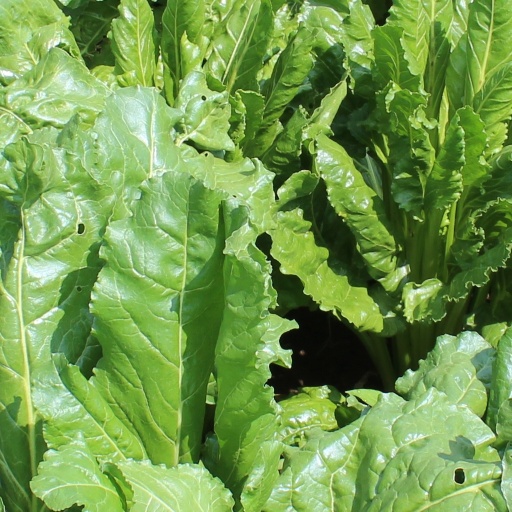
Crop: sugar beet